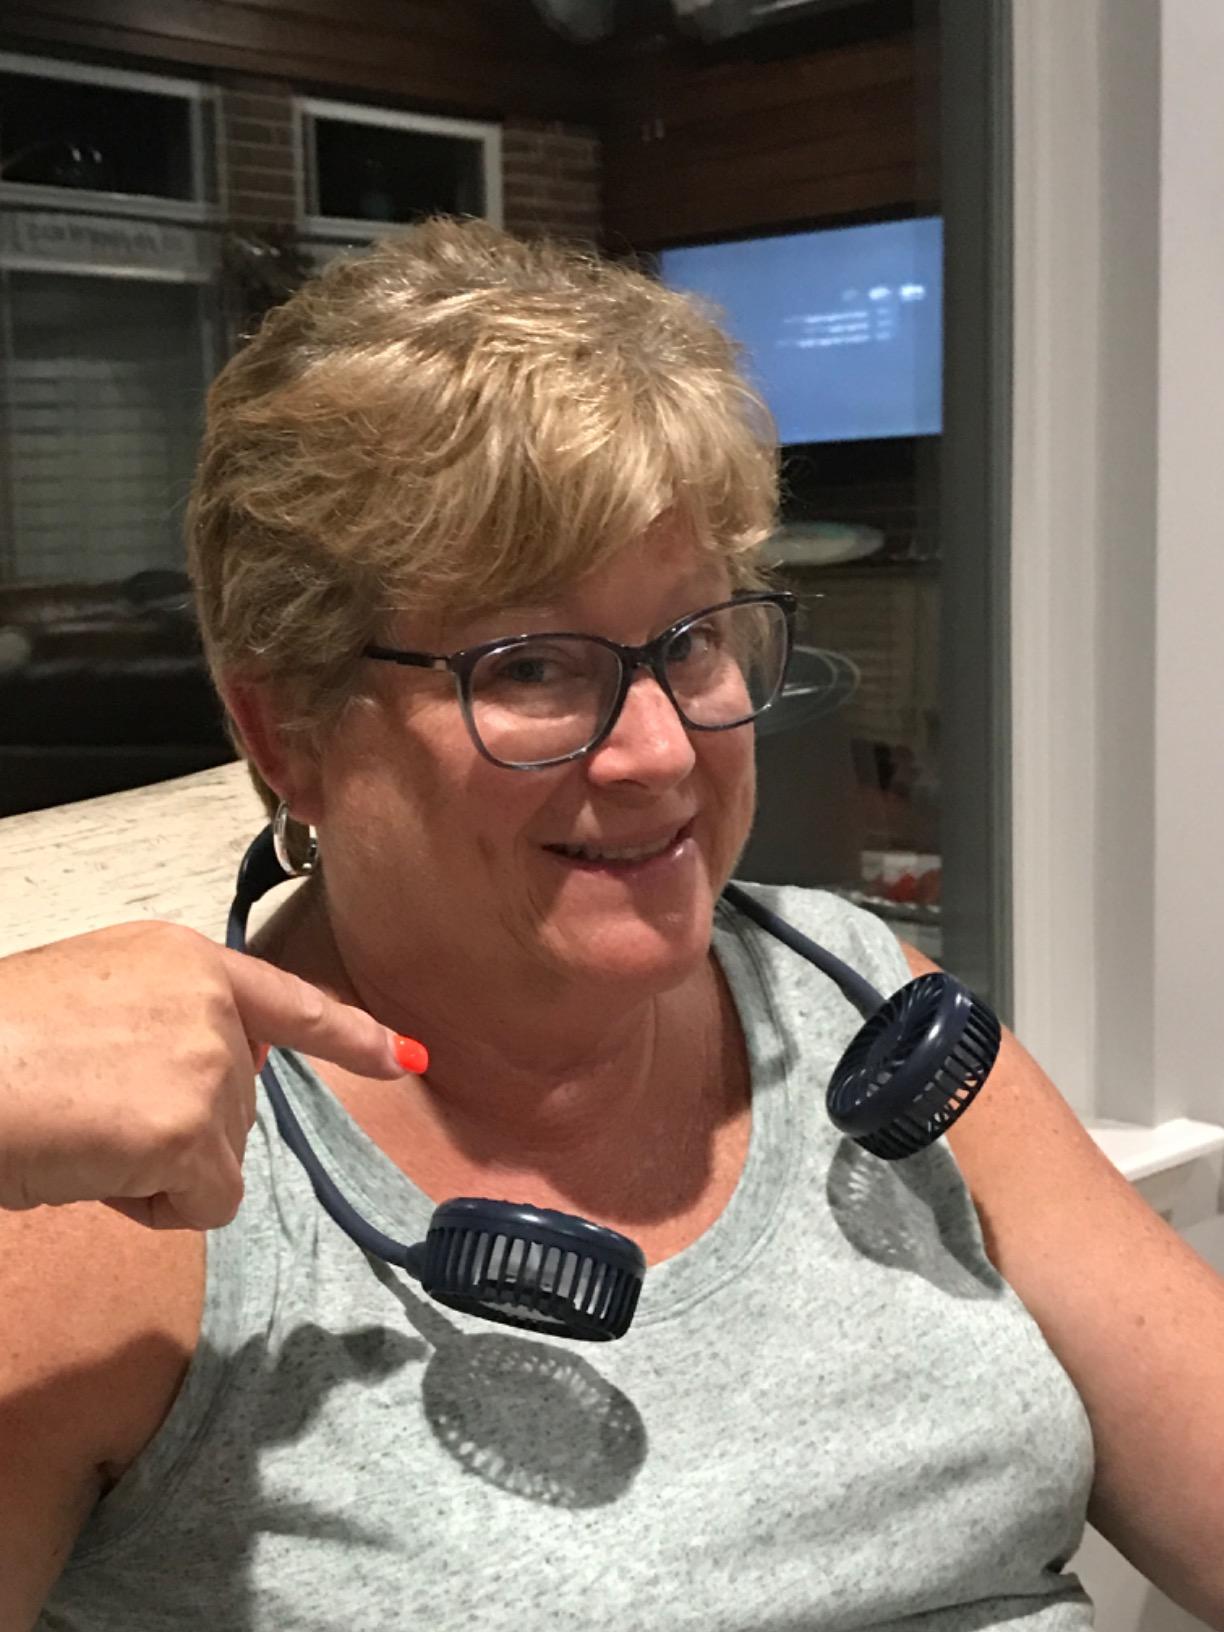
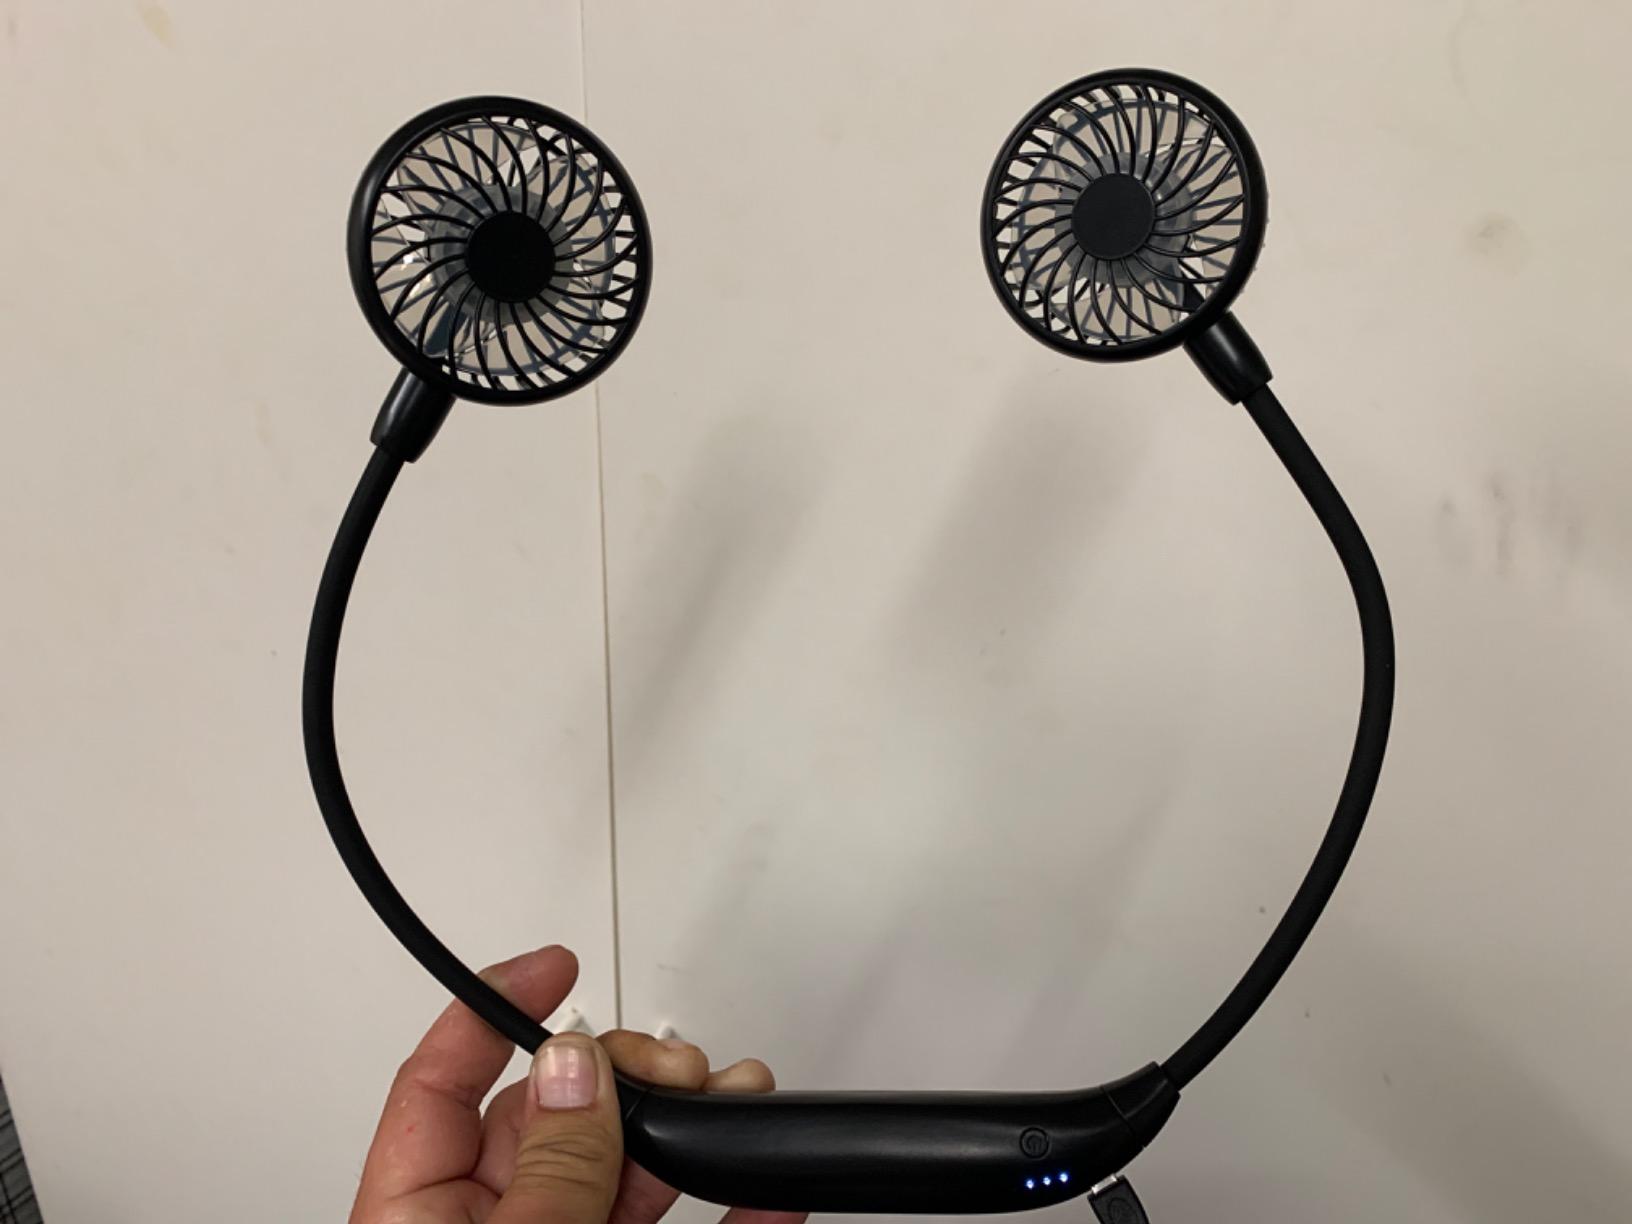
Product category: fan
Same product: no